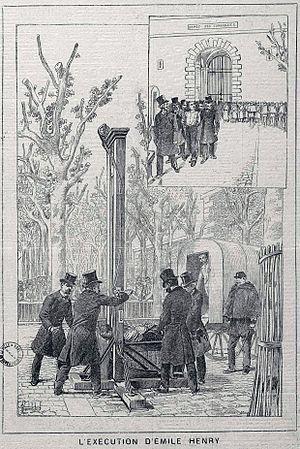
L'Exécution d'Emile Henry. Illustration parue dans Le Progrès illustré, n° 181, 3 juin 1894, p. 8